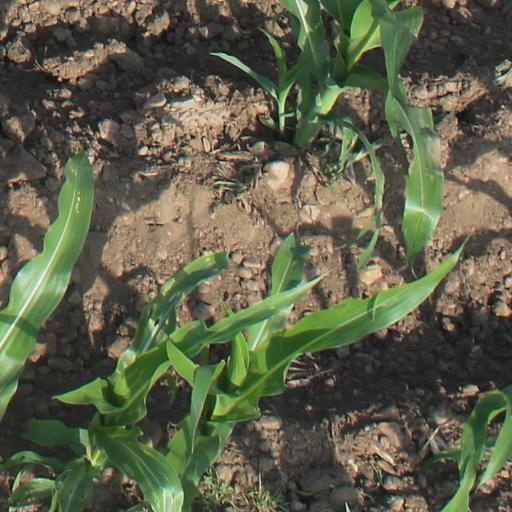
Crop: maize; corn